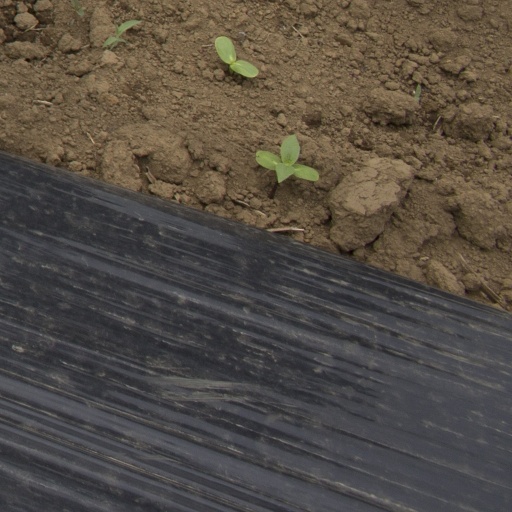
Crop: Jerusalem artichoke